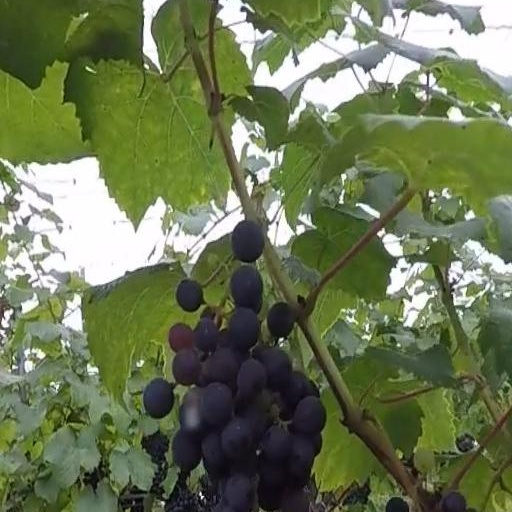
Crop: grape